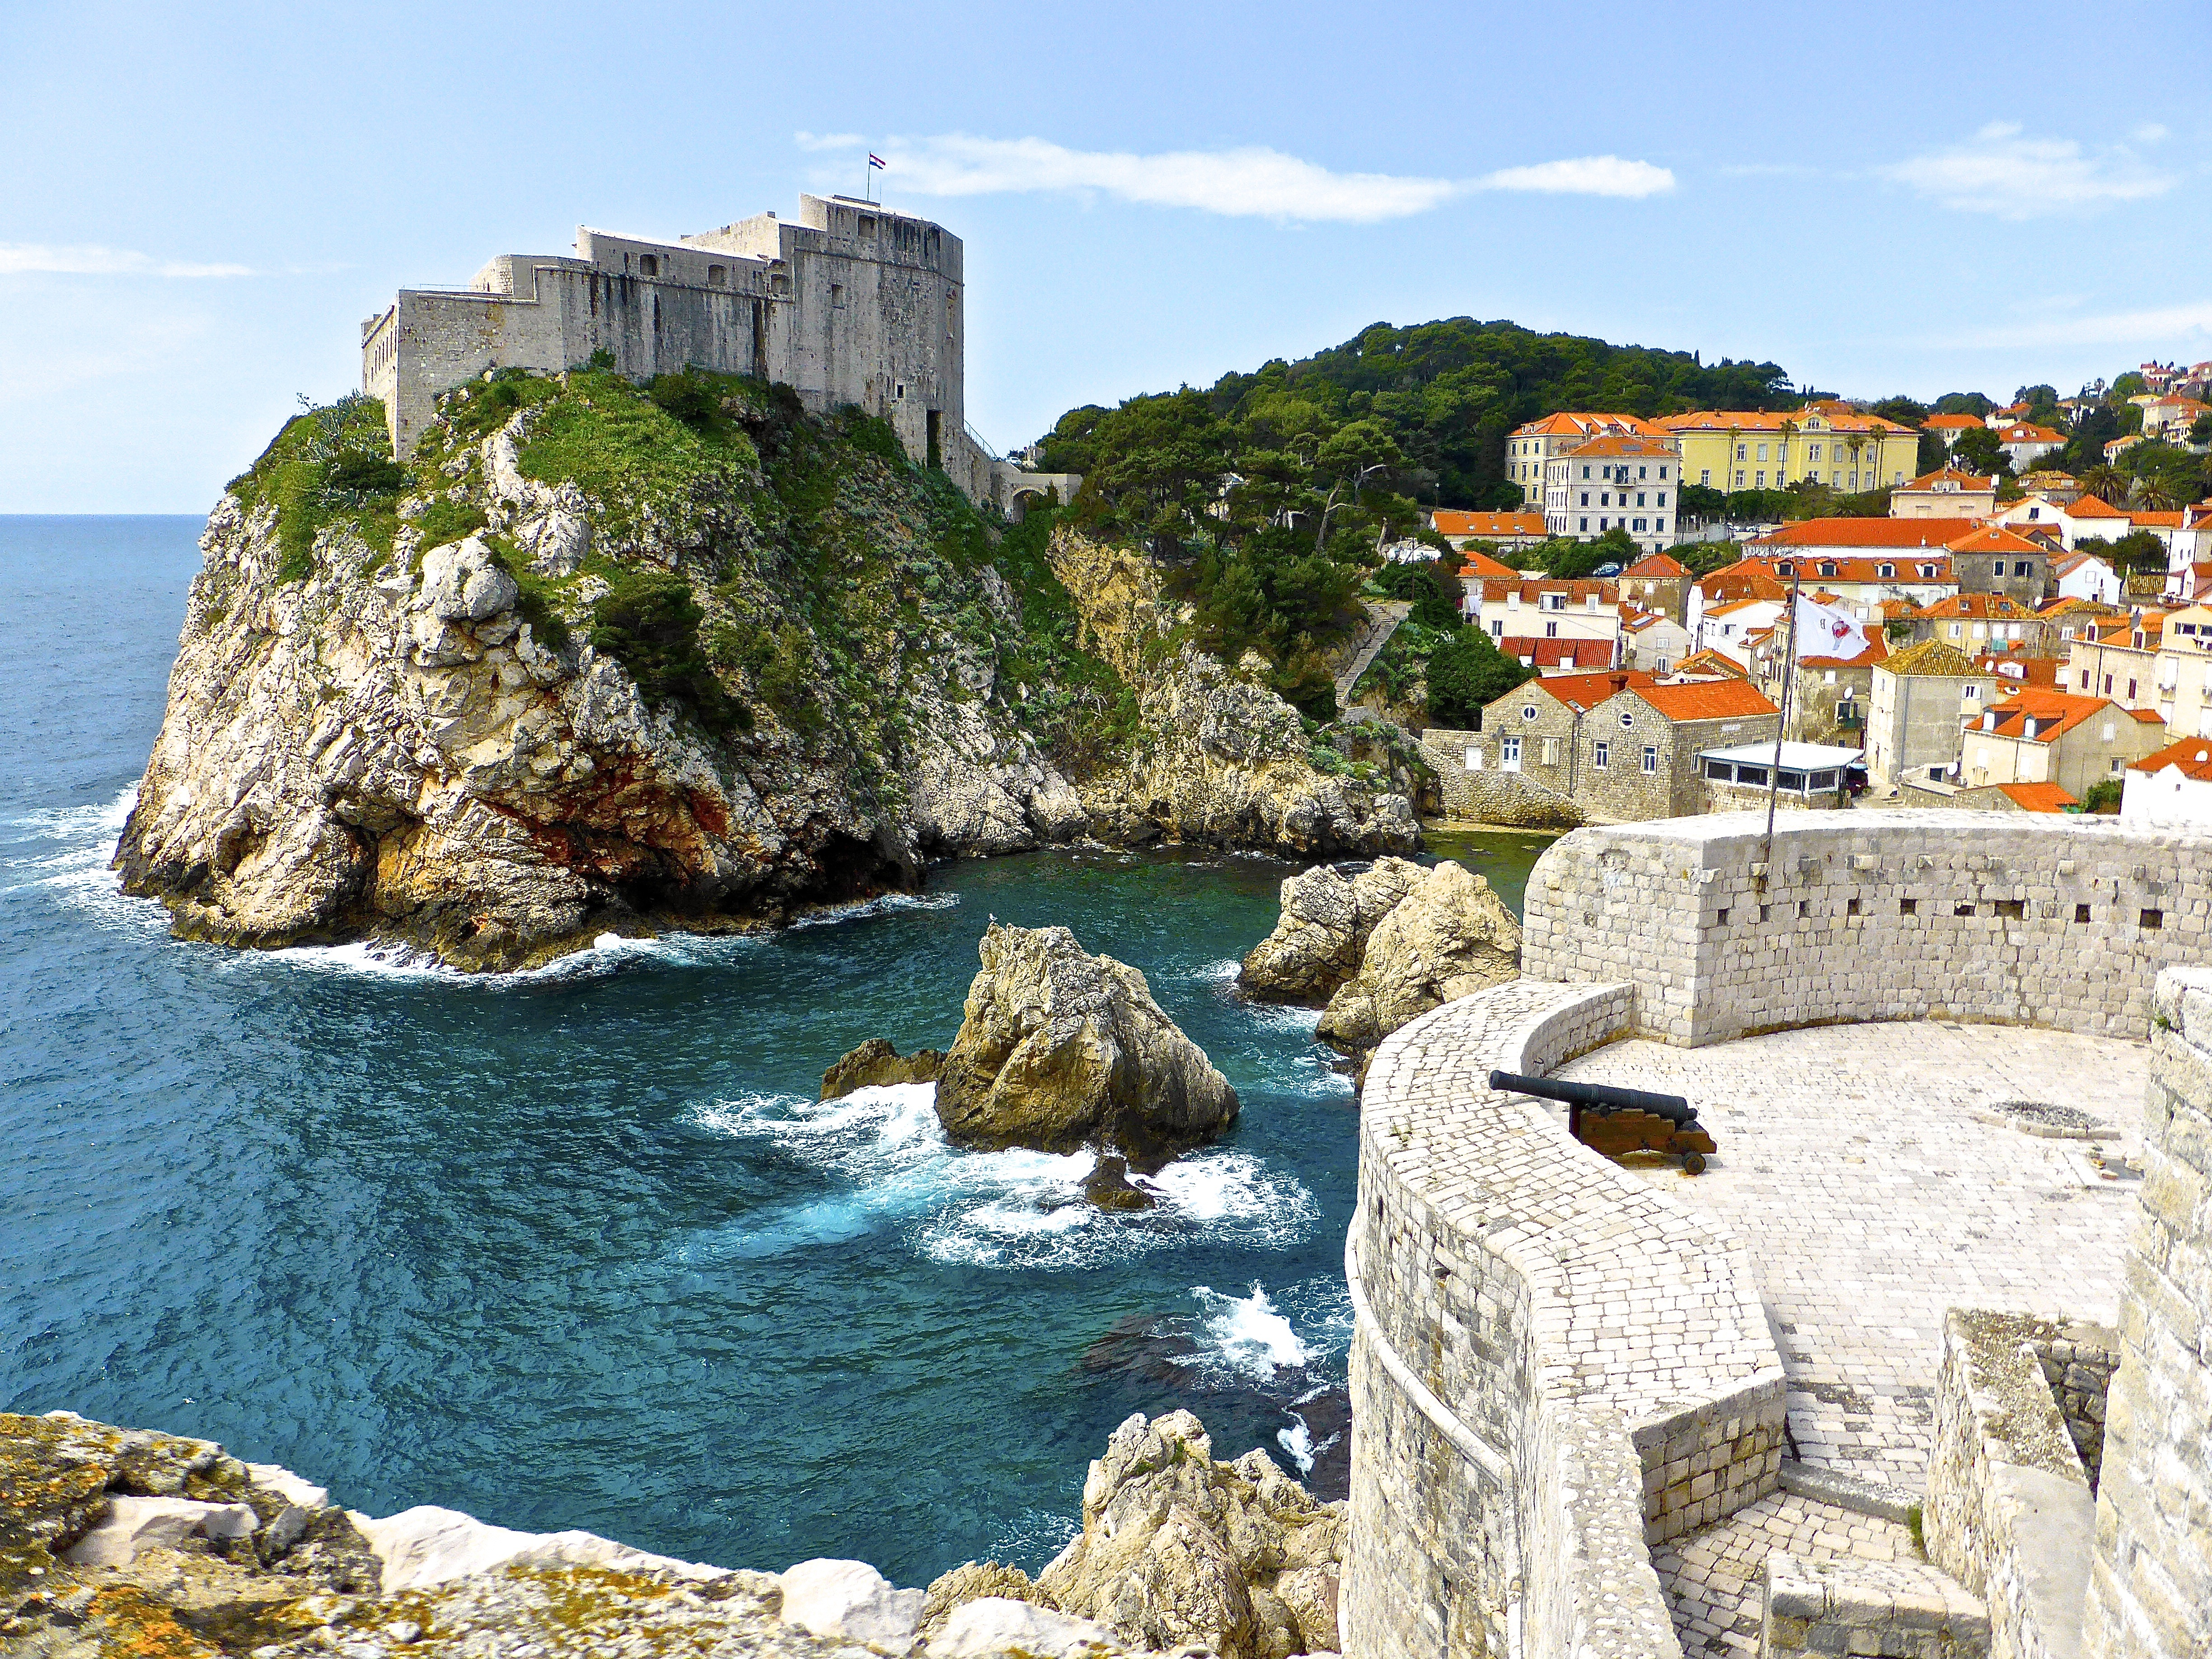
landscape, sea, coast, rock, ocean, shore, town, vacation, cliff, cove, mediterranean, tower, bay, castle, landmark, fortification, tourism, terrain, croatia, ruins, dubrovnik, cape, adriatic, unesco world heritage site, historic site, ancient history